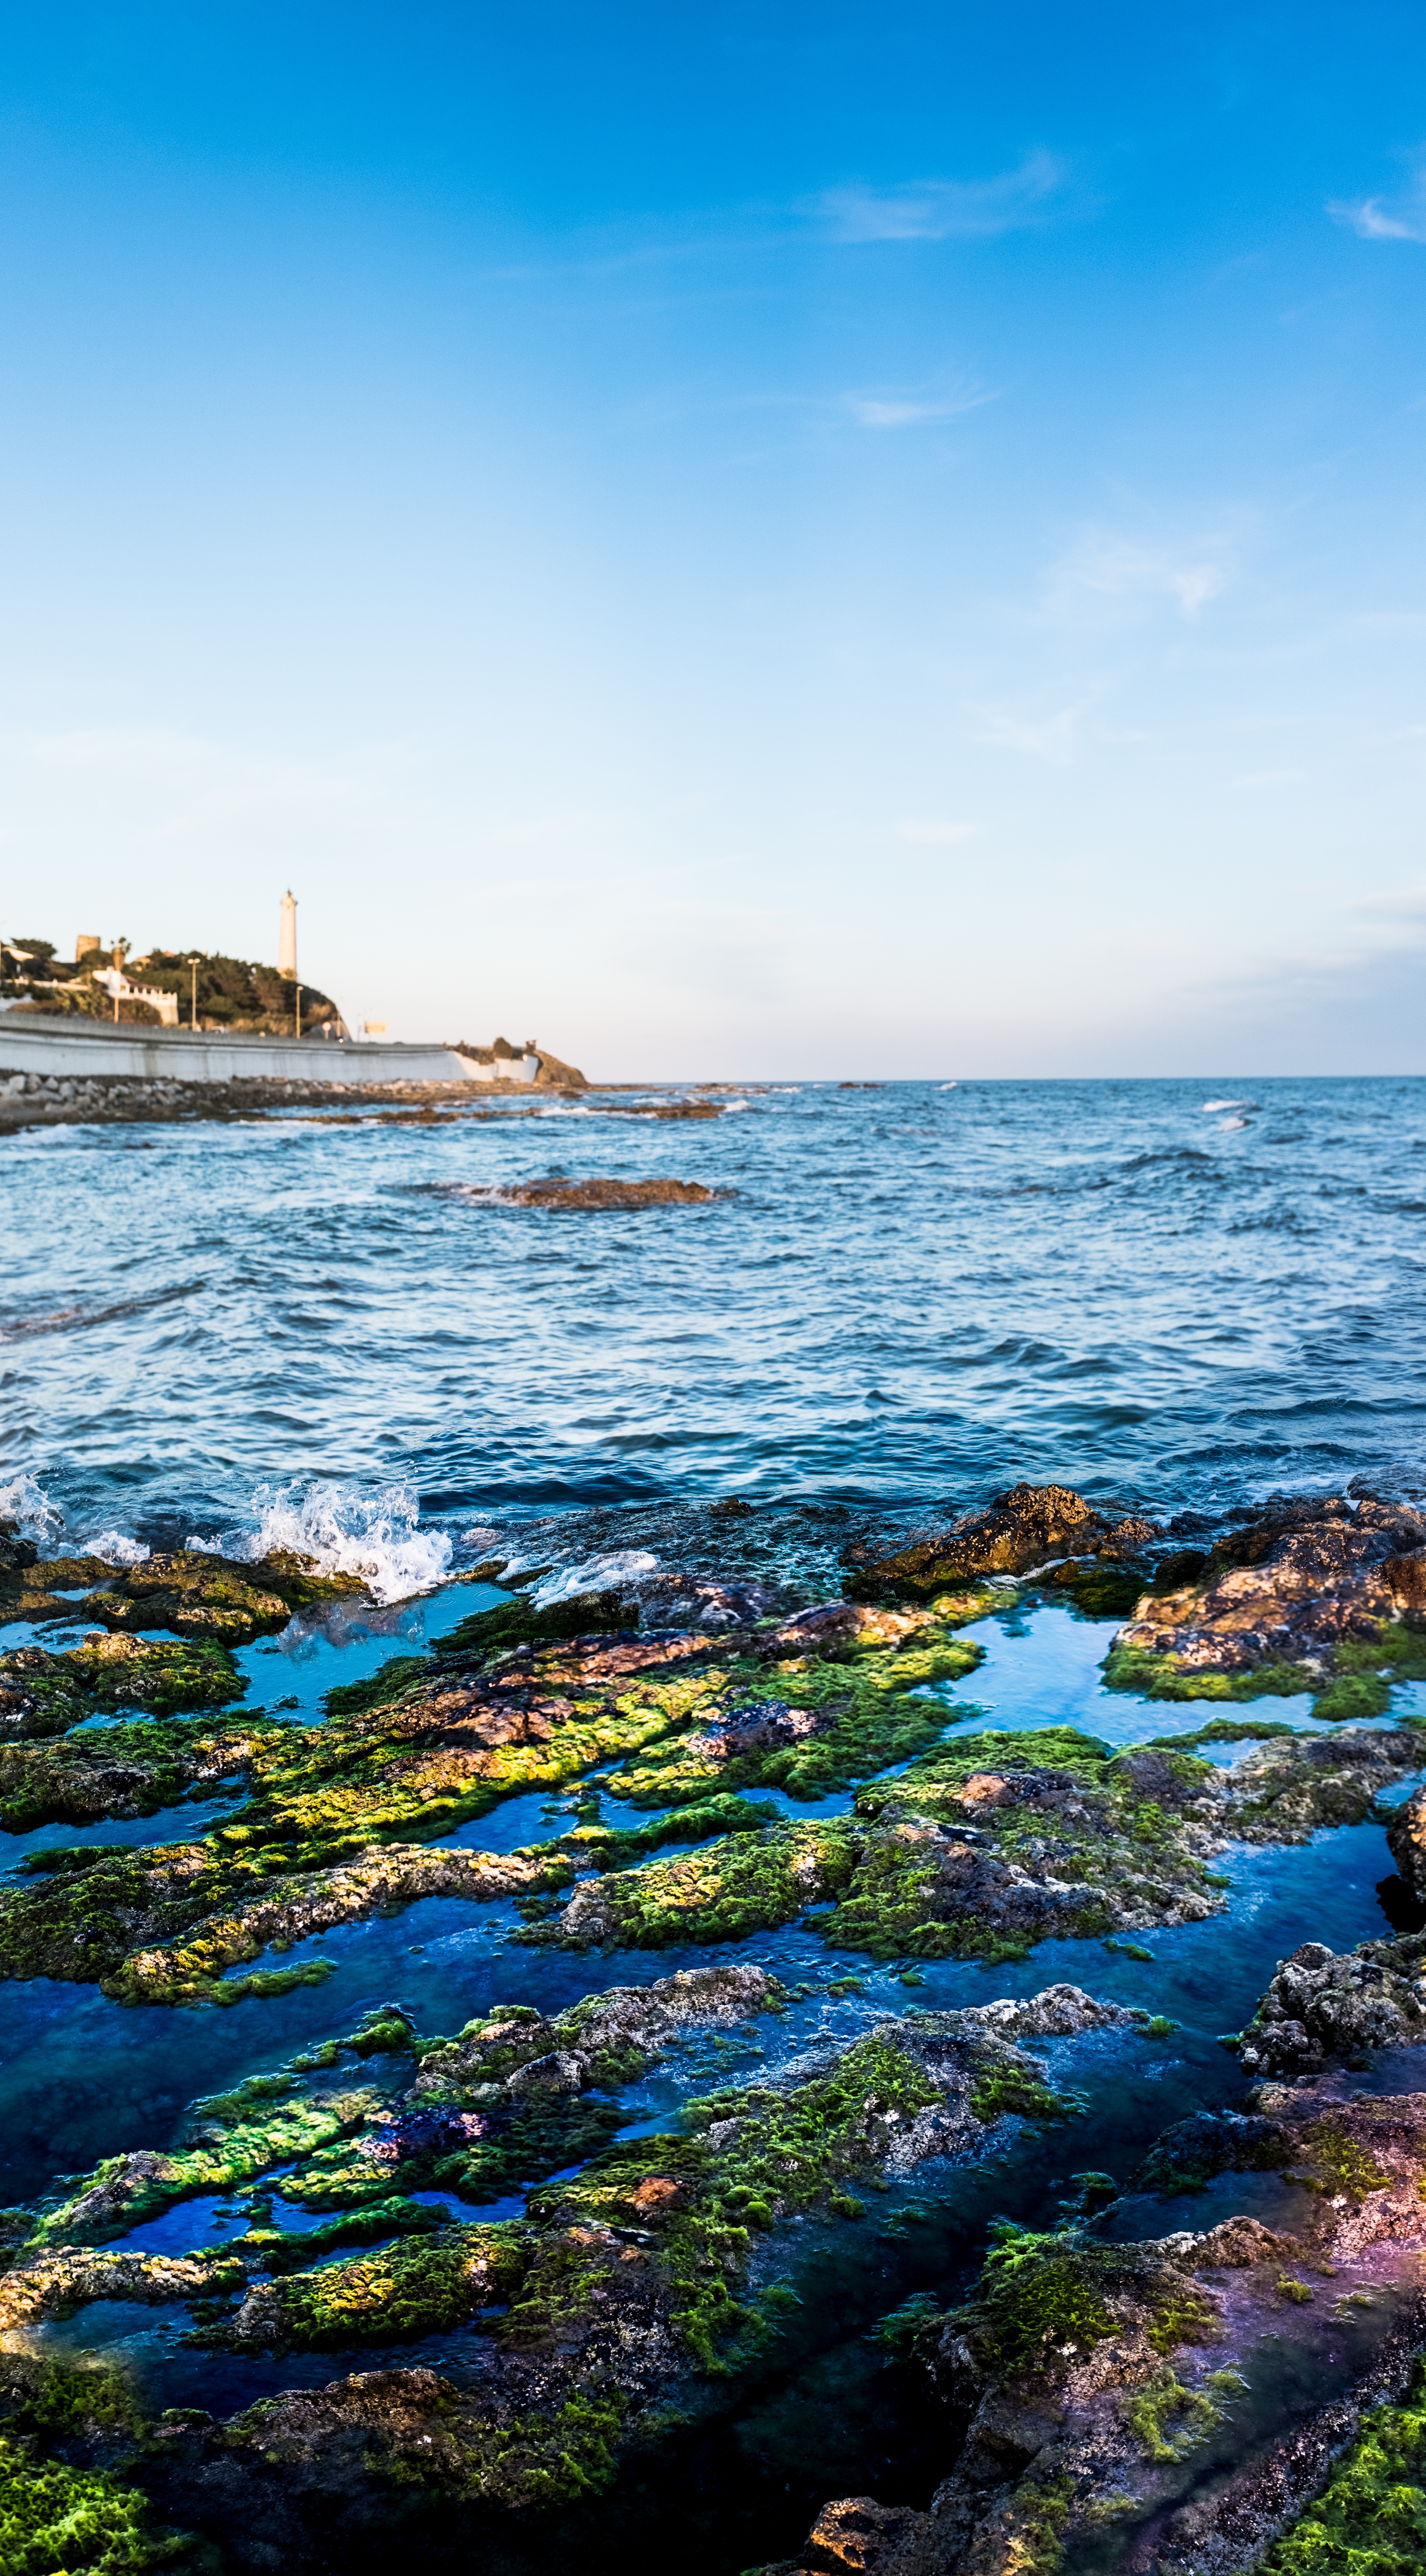
beach, landscape, sea, coast, water, rock, ocean, horizon, cloud, sky, sun, sunset, shore, wave, dusk, orange, cove, reflection, bay, blue, body of water, waves, clouds, spain, andalusia, rays, costa, cape, highlights, malaga, mijas, wind wave